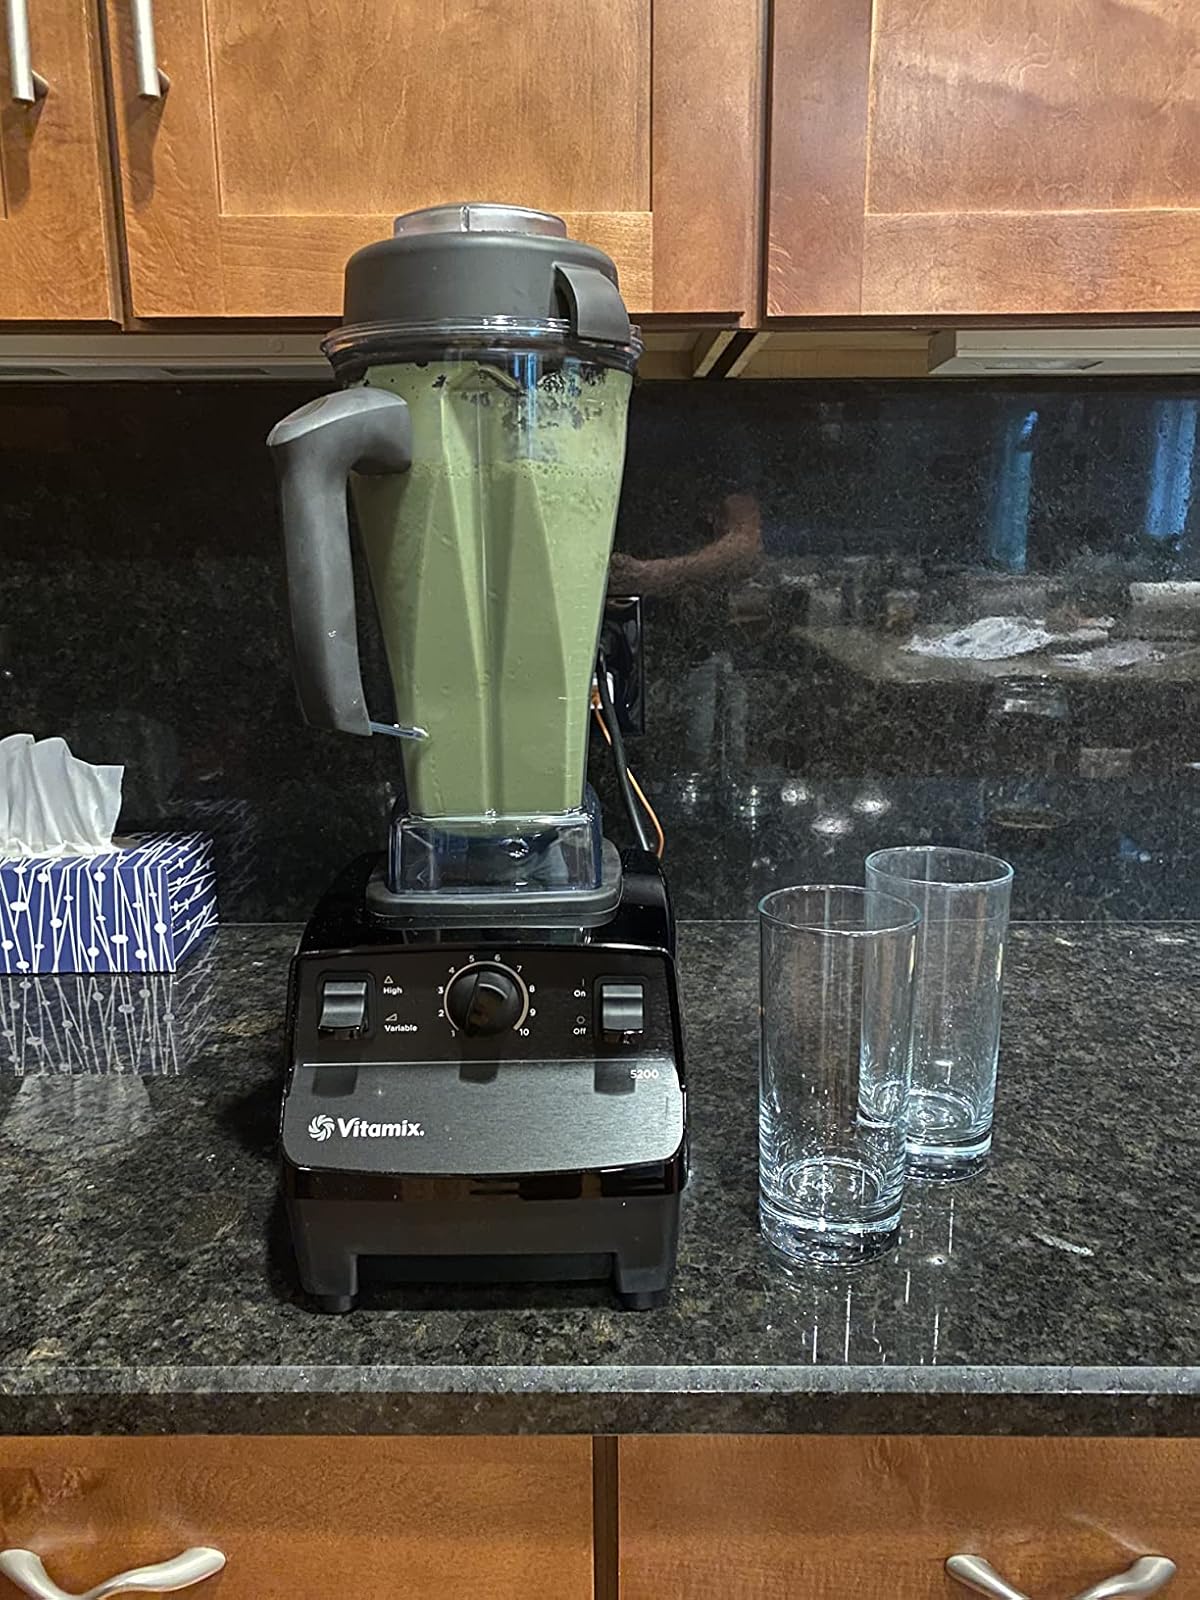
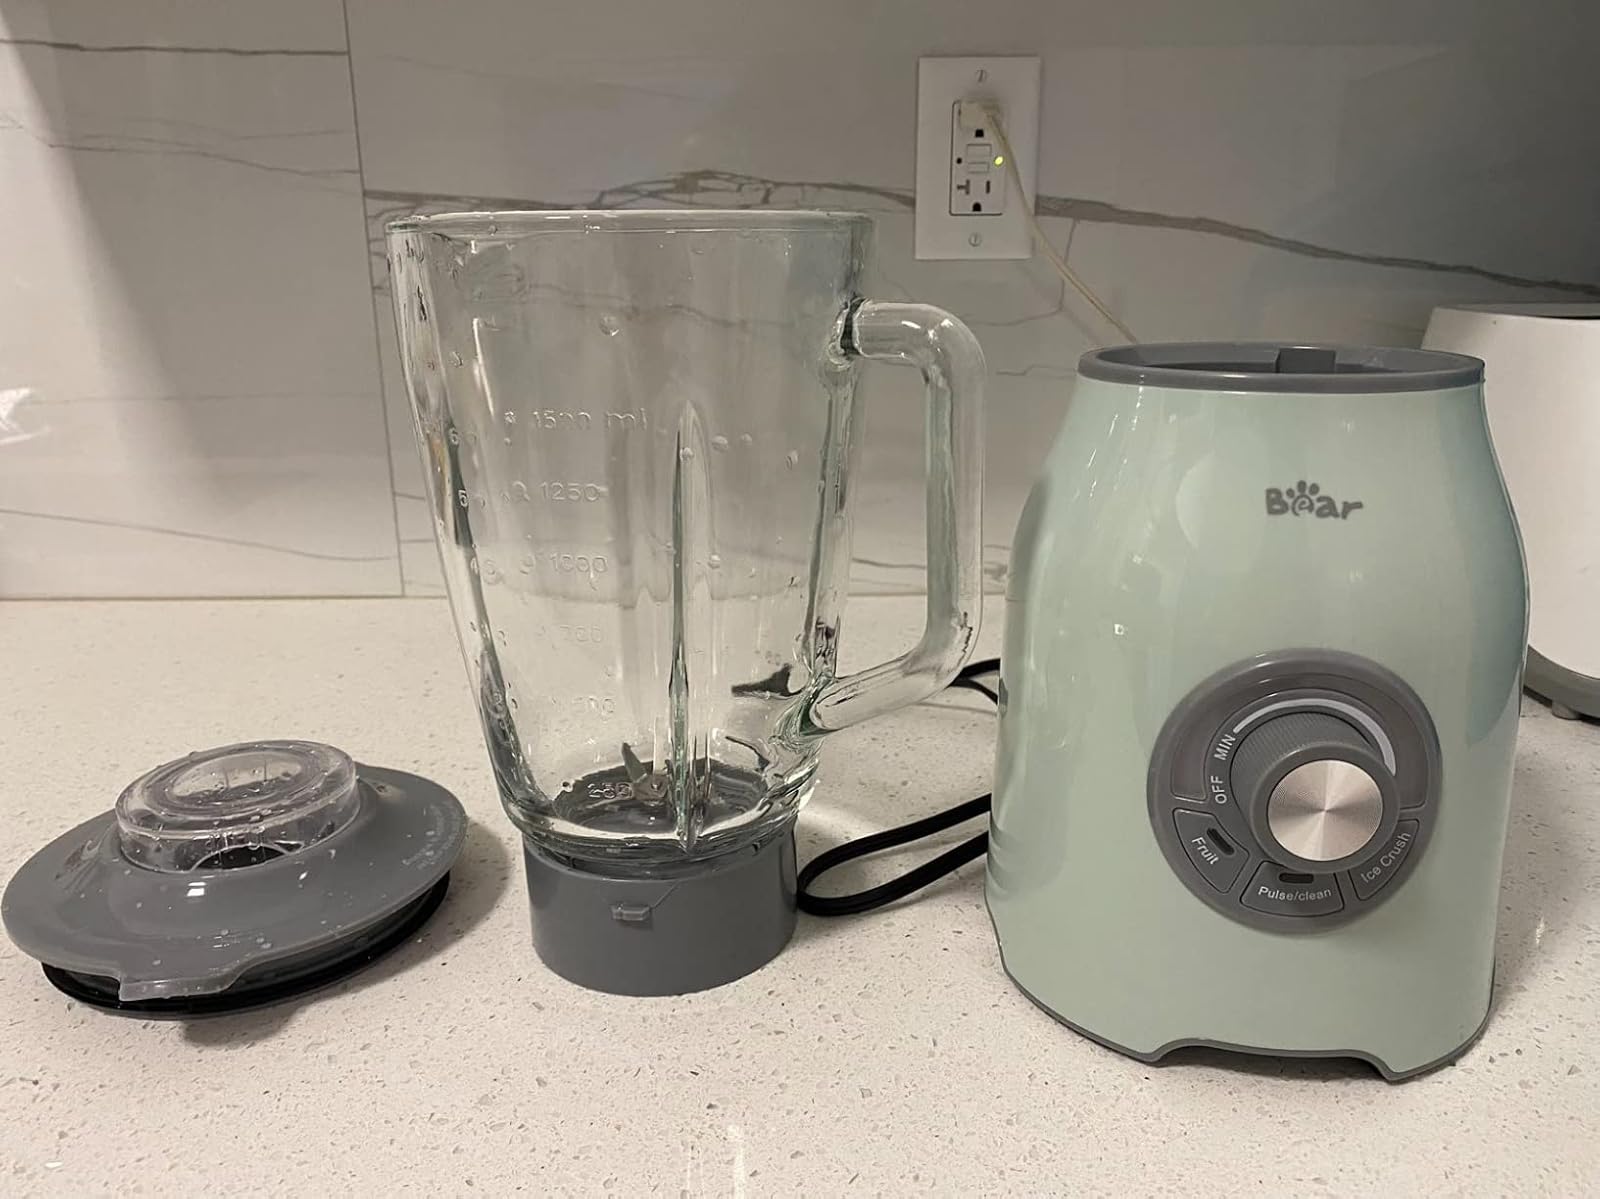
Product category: items_blender
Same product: no